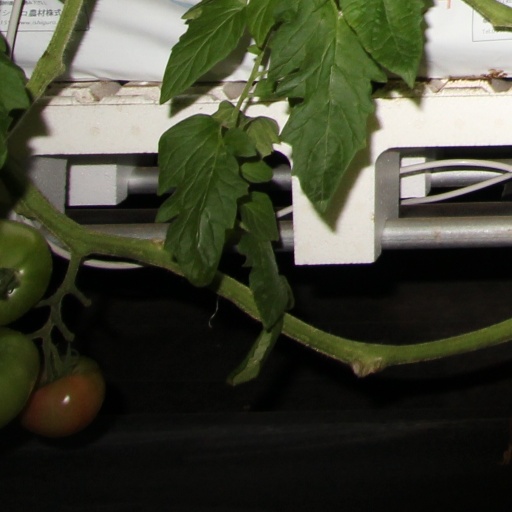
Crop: tomato